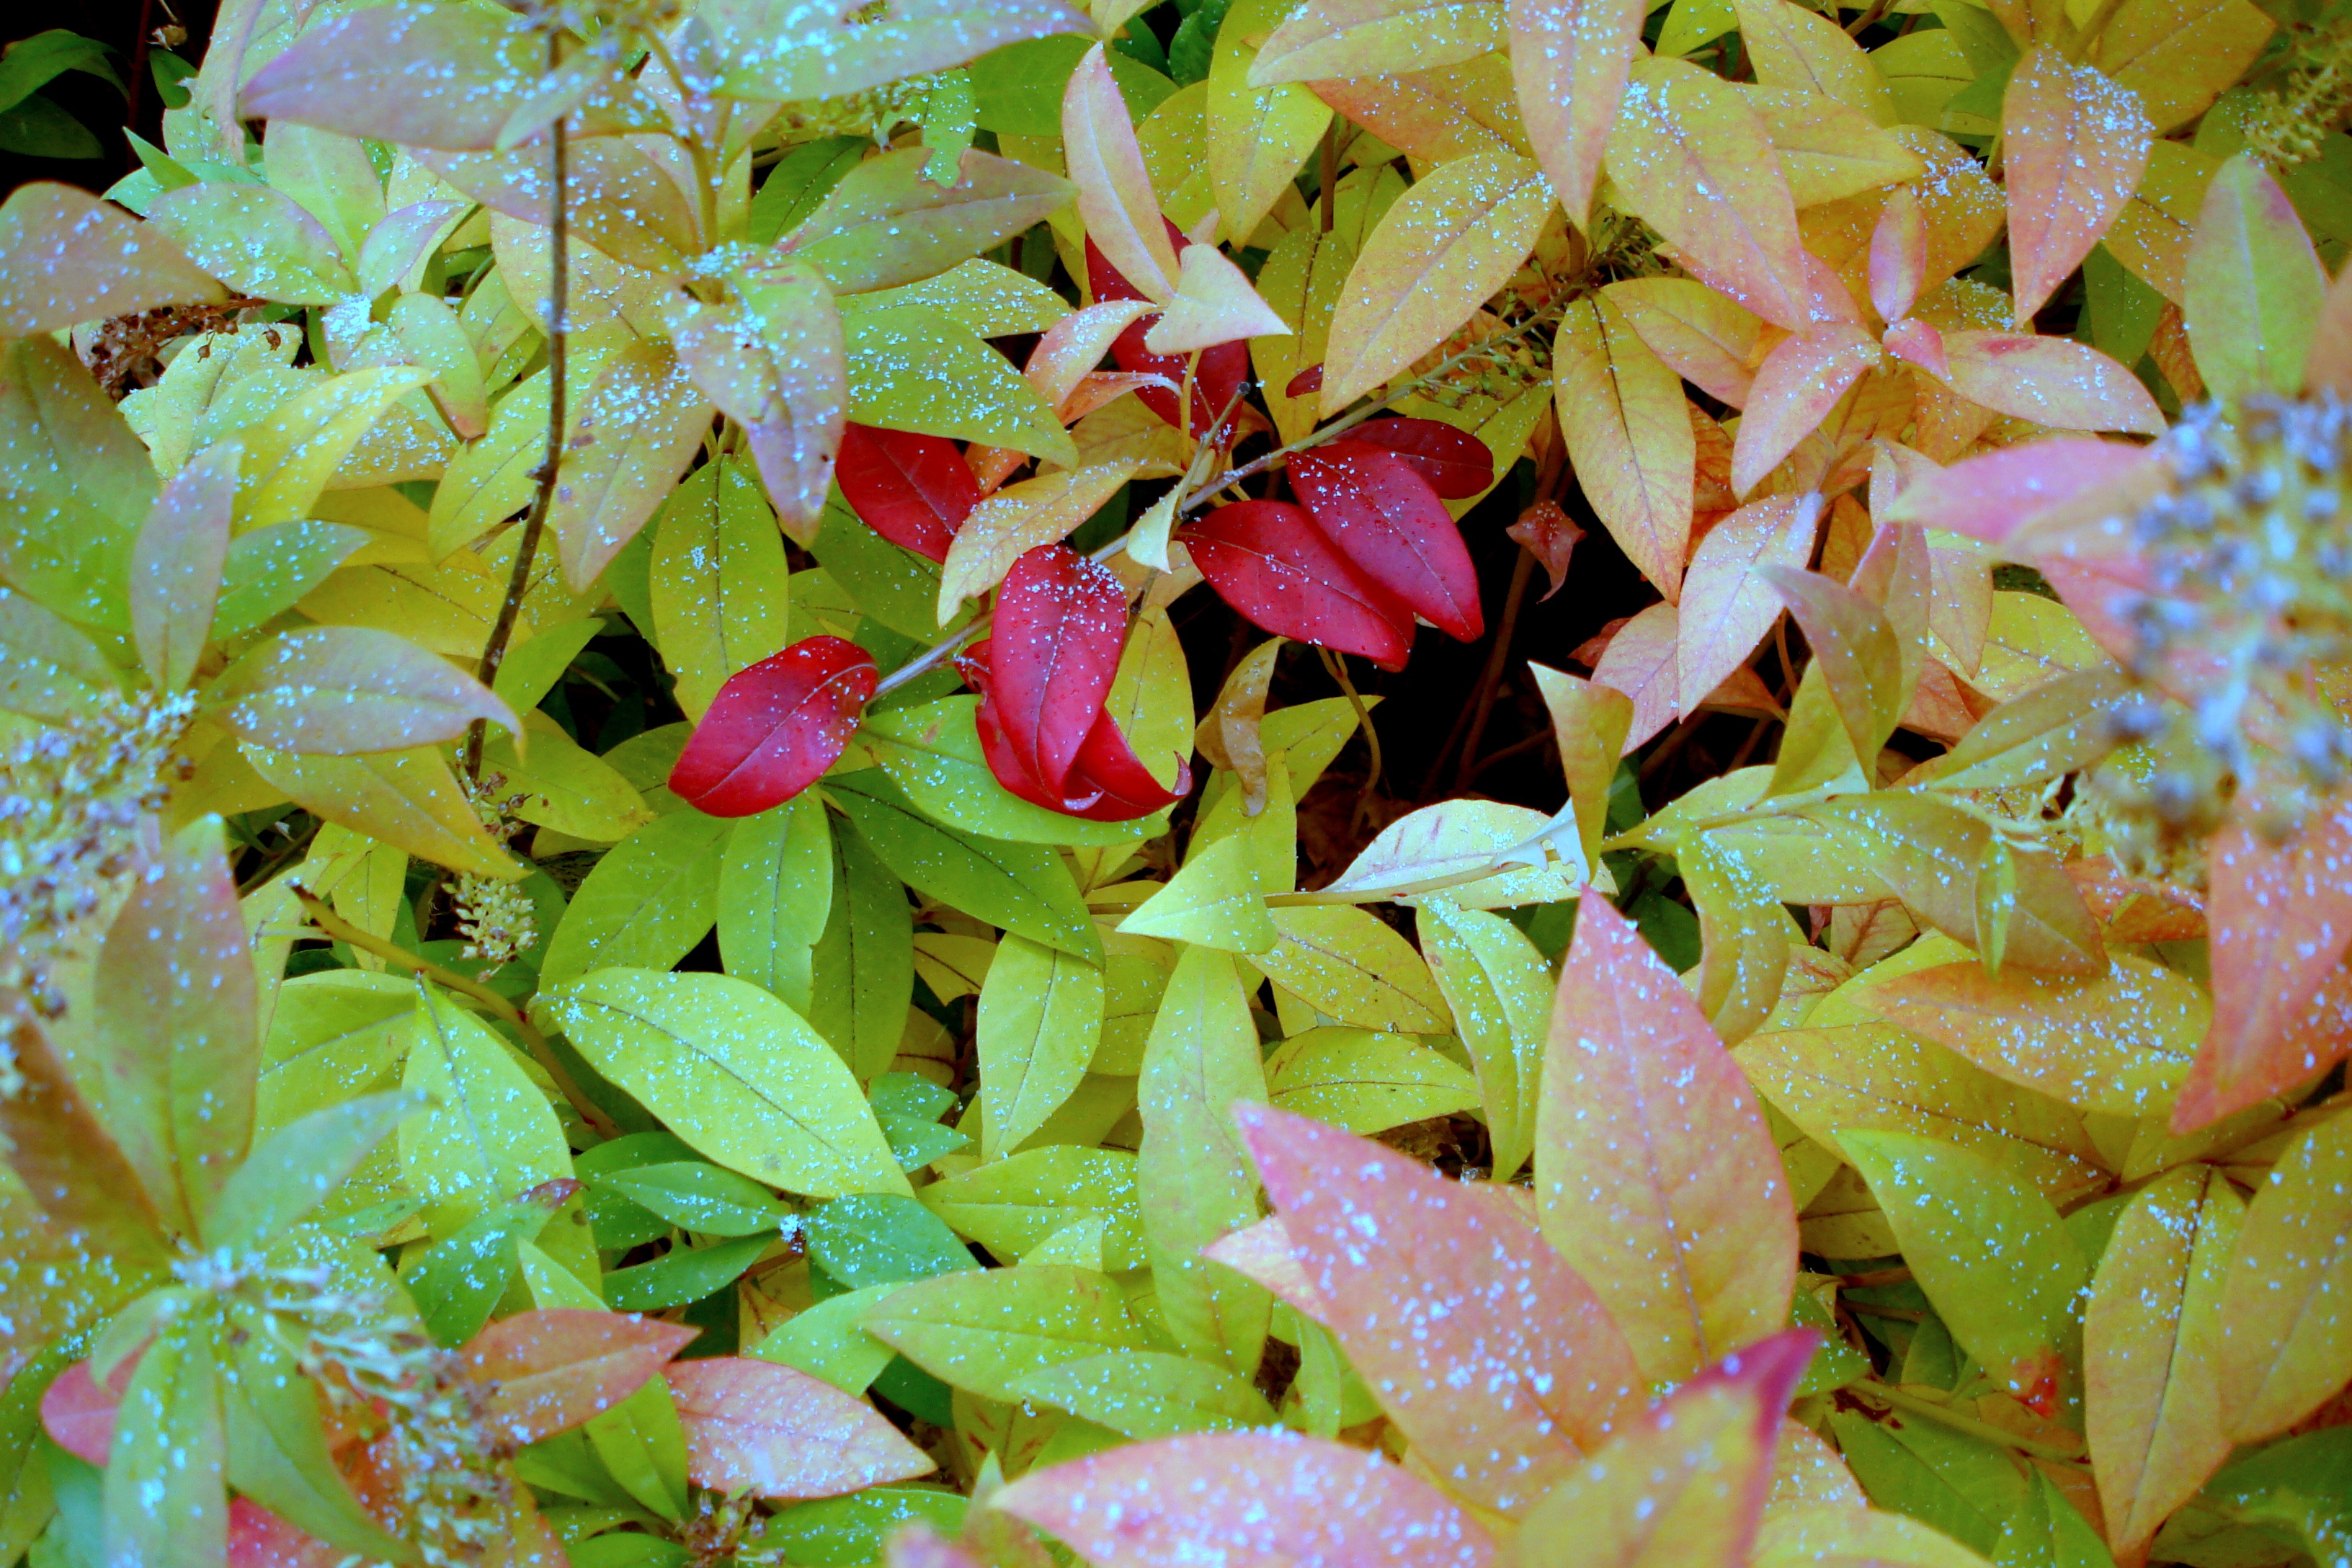
nature, plant, leaf, fall, flower, petal, food, produce, autumn, flora, leaves, shrub, november, autumnal, flowering plant, land plant